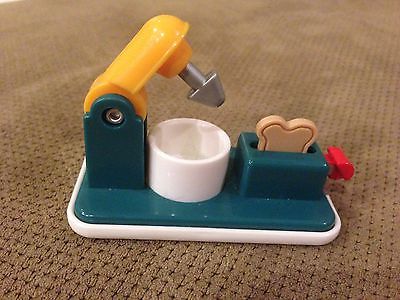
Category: toaster